Jacob L. Beilhart

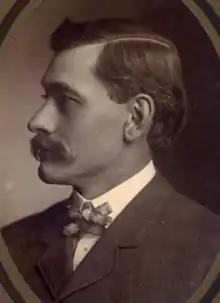
Jacob Beilhart in 1904

Jacob L. Beilhart (March 4, 1867 – November 24, 1908) was the founder and leader of a communitarian group known as the Spirit Fruit Society. Beilhart believed that jealousy, materialism, and the fear of losing another's love were at the root of much of the illness in the world. Under his direction, the Spirit Fruit Society sought to model and practice those beliefs.